Edificio de la Intendencia Metropolitana de Santiago

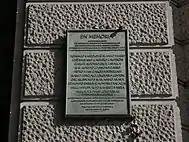
Memorial Plaque

During the 1973 Chilean coup d'état, confrontations occurred between the military forces and the GAP members who were defending Salvador Allende in La Moneda. Members of the bodyguards of the president were detained at the Edificio de la Intendencia and then were killed or disappeared after the coup d'état.